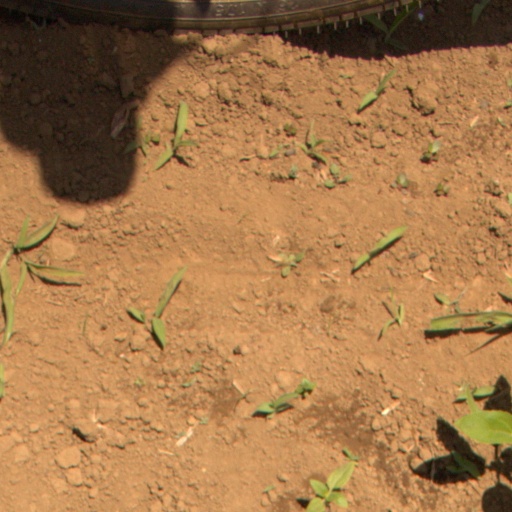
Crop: Jerusalem artichoke